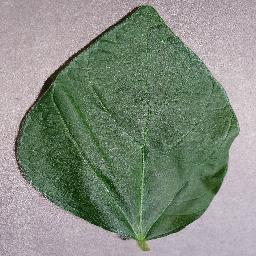
Label: Soybean___healthy